Sigurd

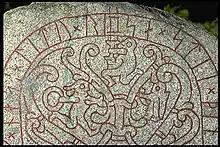
Sigurd with his sword, Andvari with the ring and Sigrdrífa with a drinking horn on the Drävle runestone from Uppland

The Swedish material consists mostly of runestones which can be tentatively dated to the 11th century. The earliest of these are from Södermanland, the Ramsund carving and the Gök runestone, which appears to be a copy of the former. The stones depict Sigurd killing Fafnir, Regin's headless body surrounded by his smithing tools, Sigurd cooking Fafnir's heart, and the birds advising Sigurd above Grani.